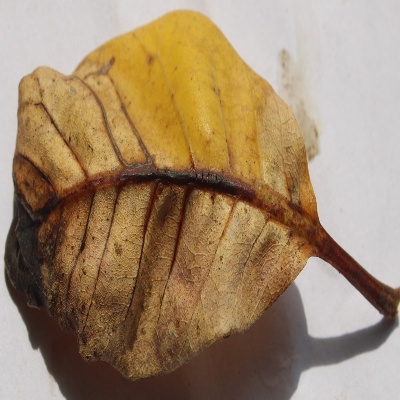
Crop: Cashew
Condition: anthracnose